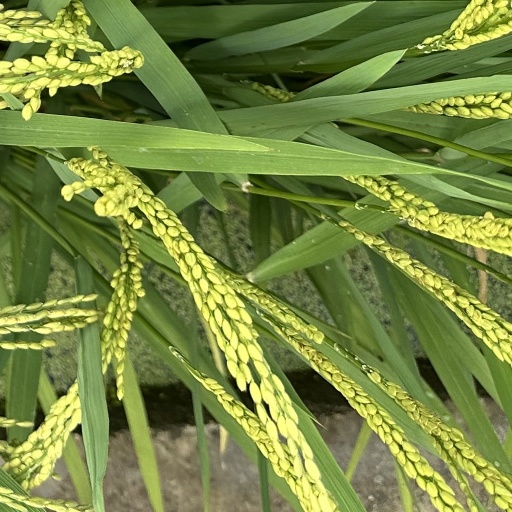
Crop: rice